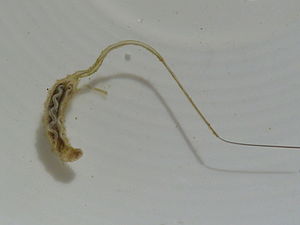
Rottehale (larve)
Rottehale er en larve af nogle svirreflue arter.
En rottehalelarve eller rottehale er larver af nogle arter af svirrefluer, almindeligvis Eristalis tenax. En rottehales kendetegn er en rørlignende, teleskopisk åndesiphon i enden af rottehalen.